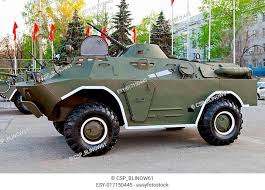
Label: BTR